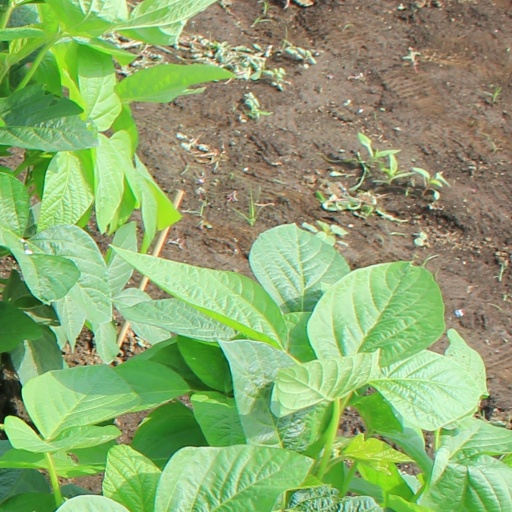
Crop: soybean